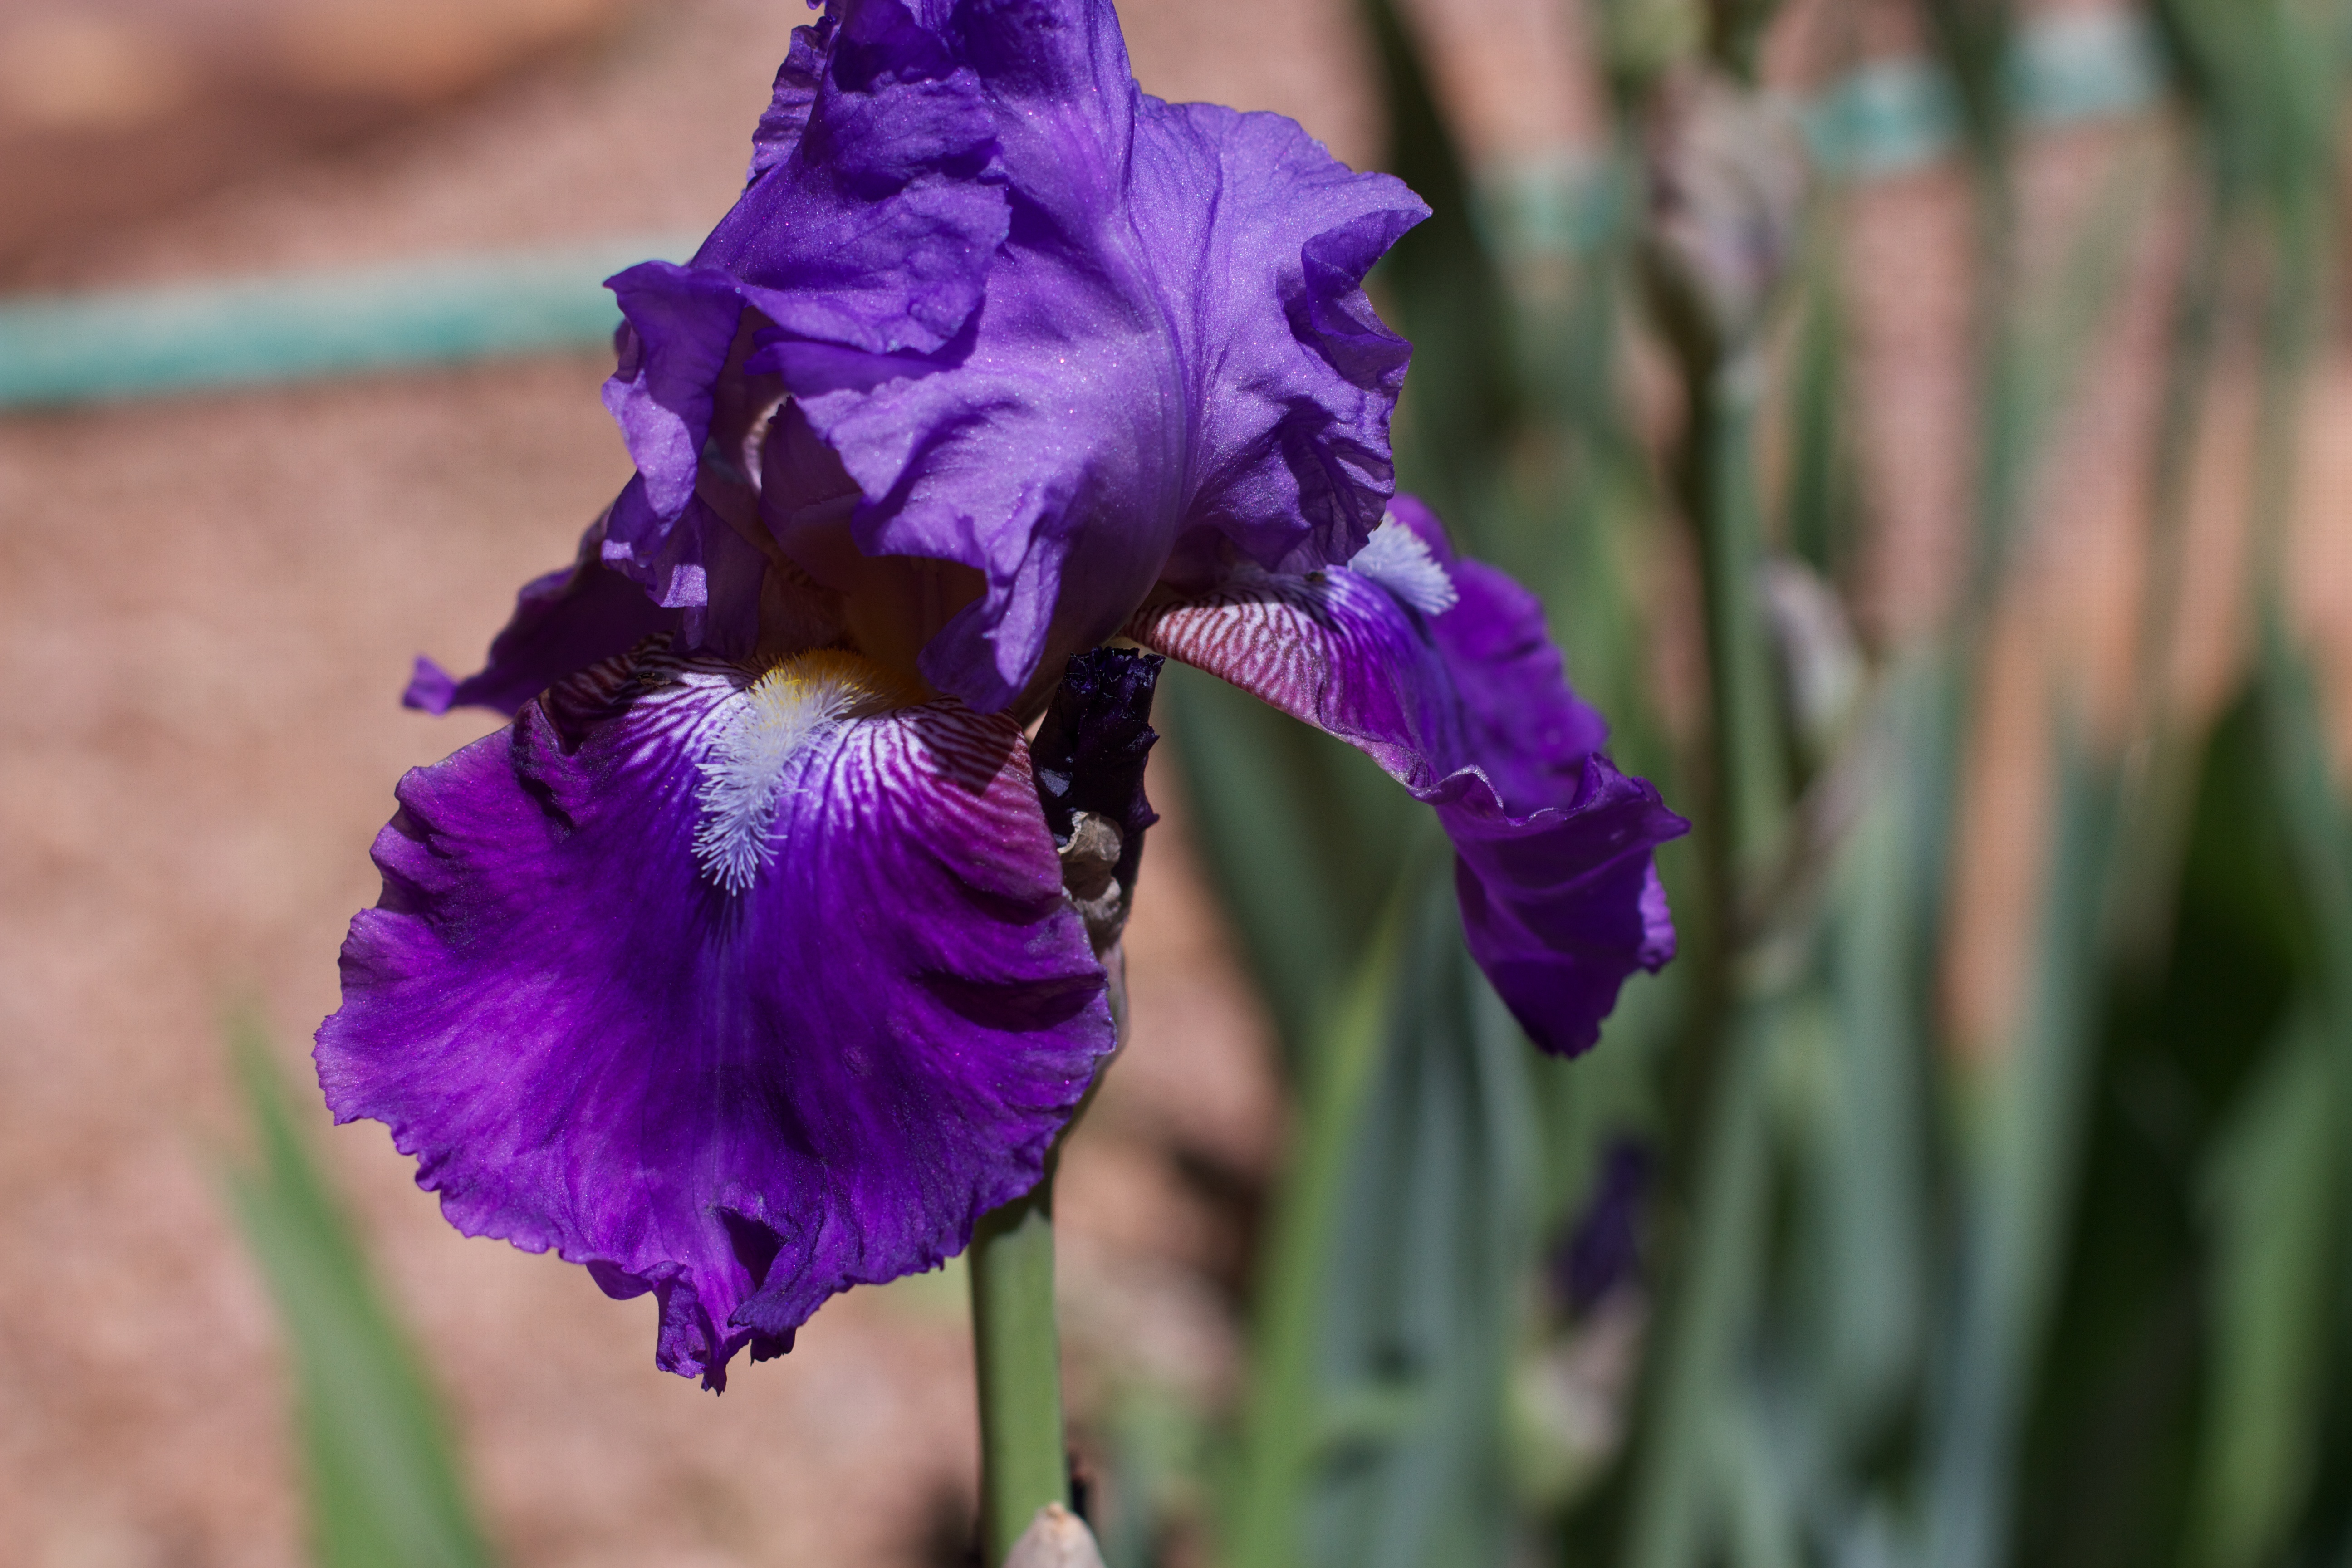
flower, plant, iris, flora, botany, iris family, land plant, flowering plant, gladiolus, eye, iris versicolor, plant stem, macro photography